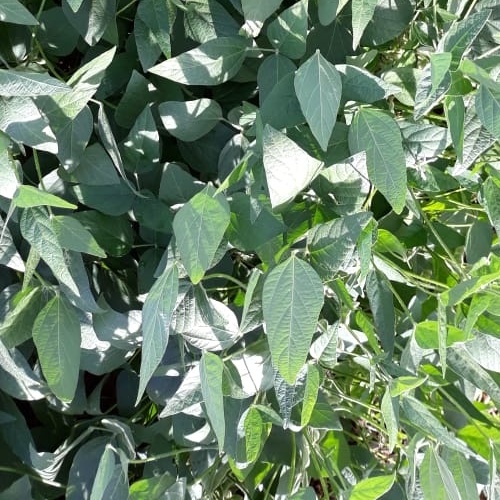
Label: Healthy